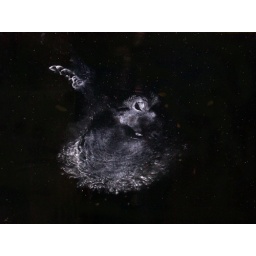
Three mourning doves smahed against my glass door; one lost its life. There are decals on that door now.